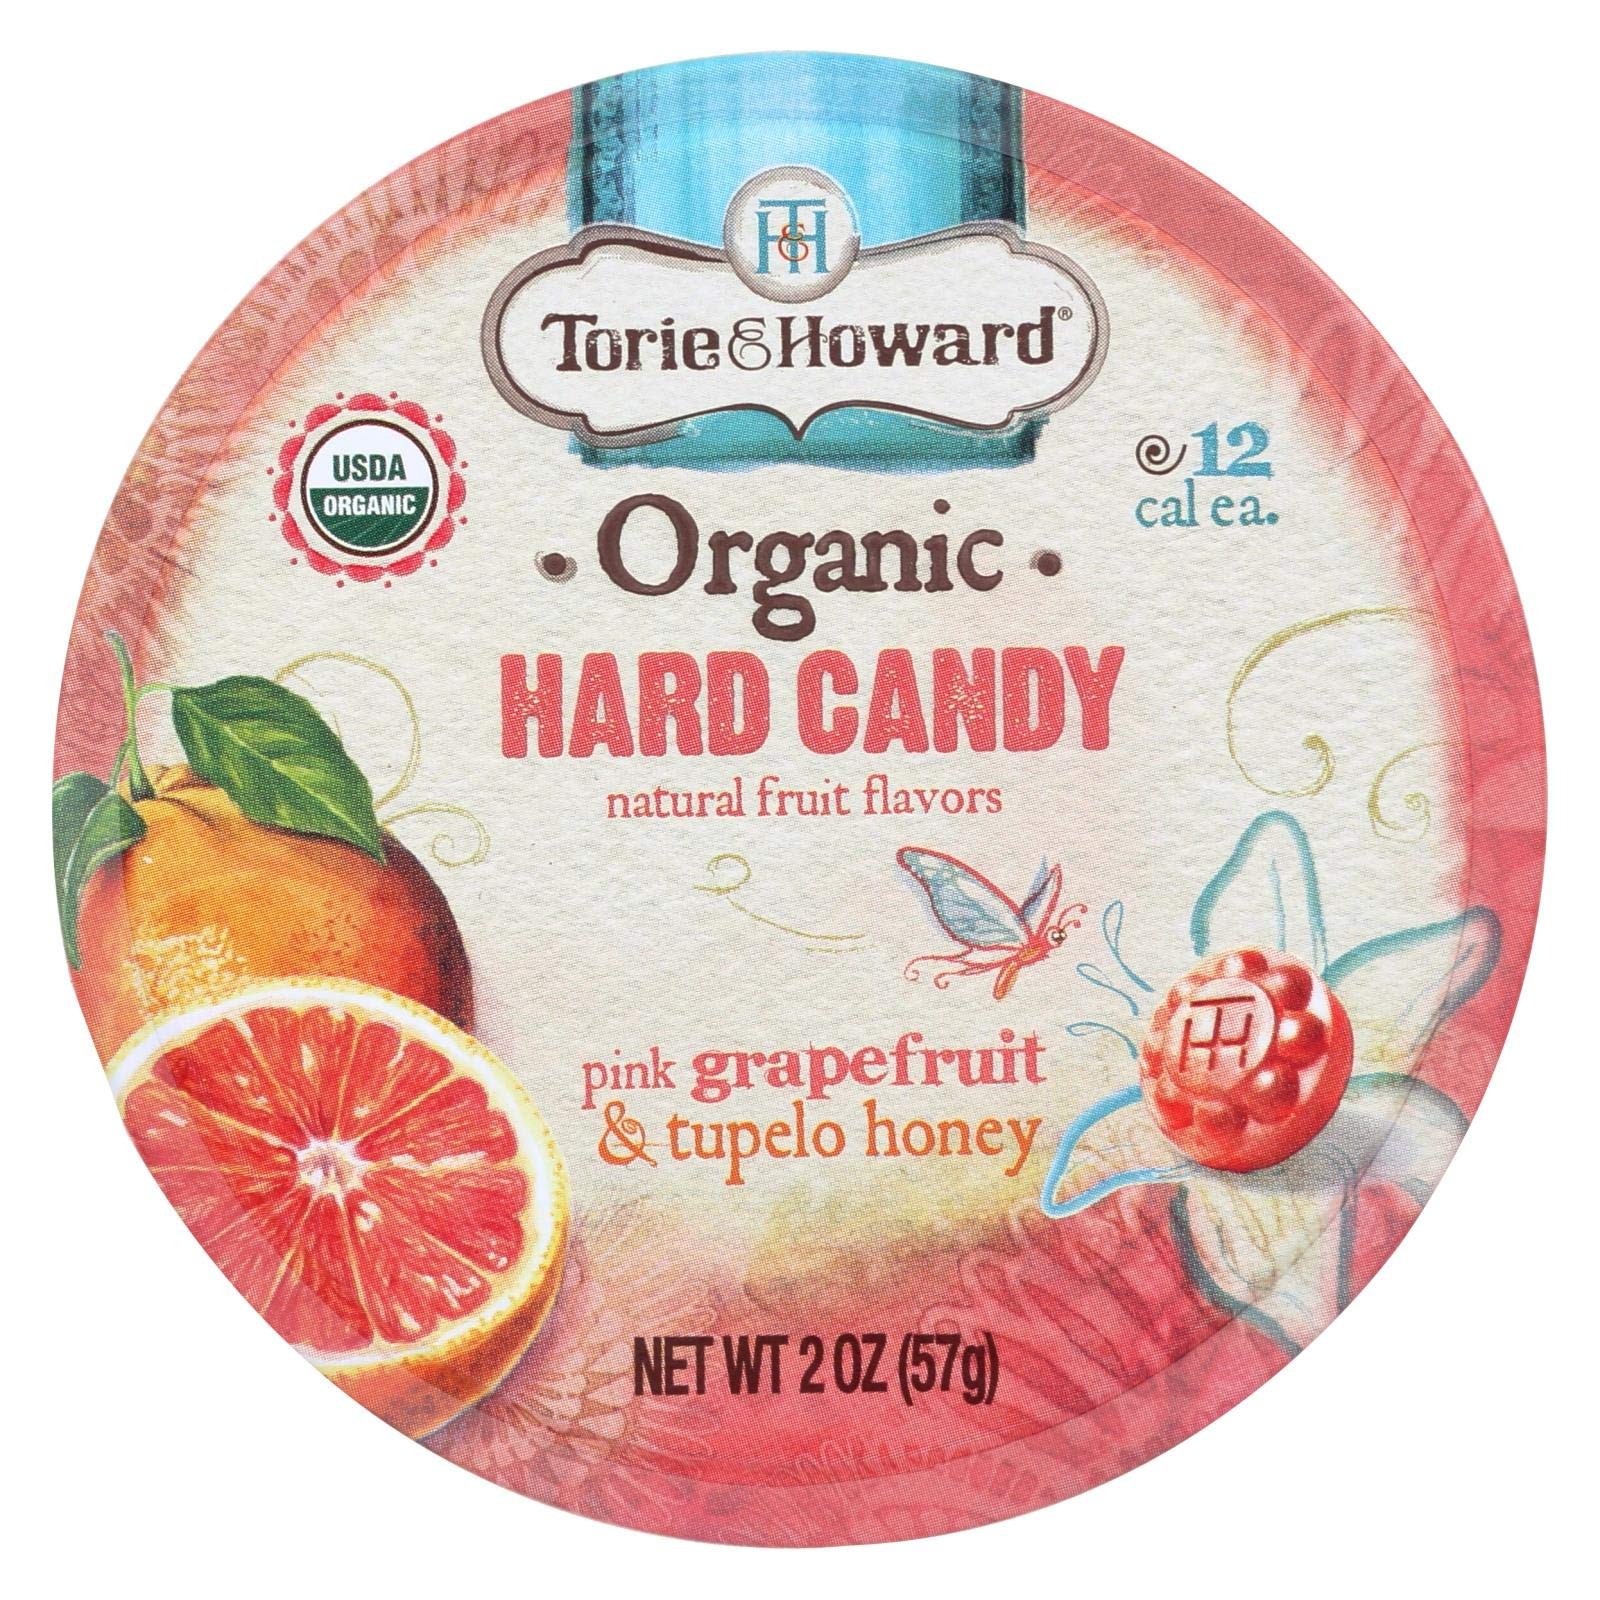
Item Name: Torie & Howard Candy Tin Grpfrt & Hny
Value: 1.0
Unit: Count

Price: 7.82